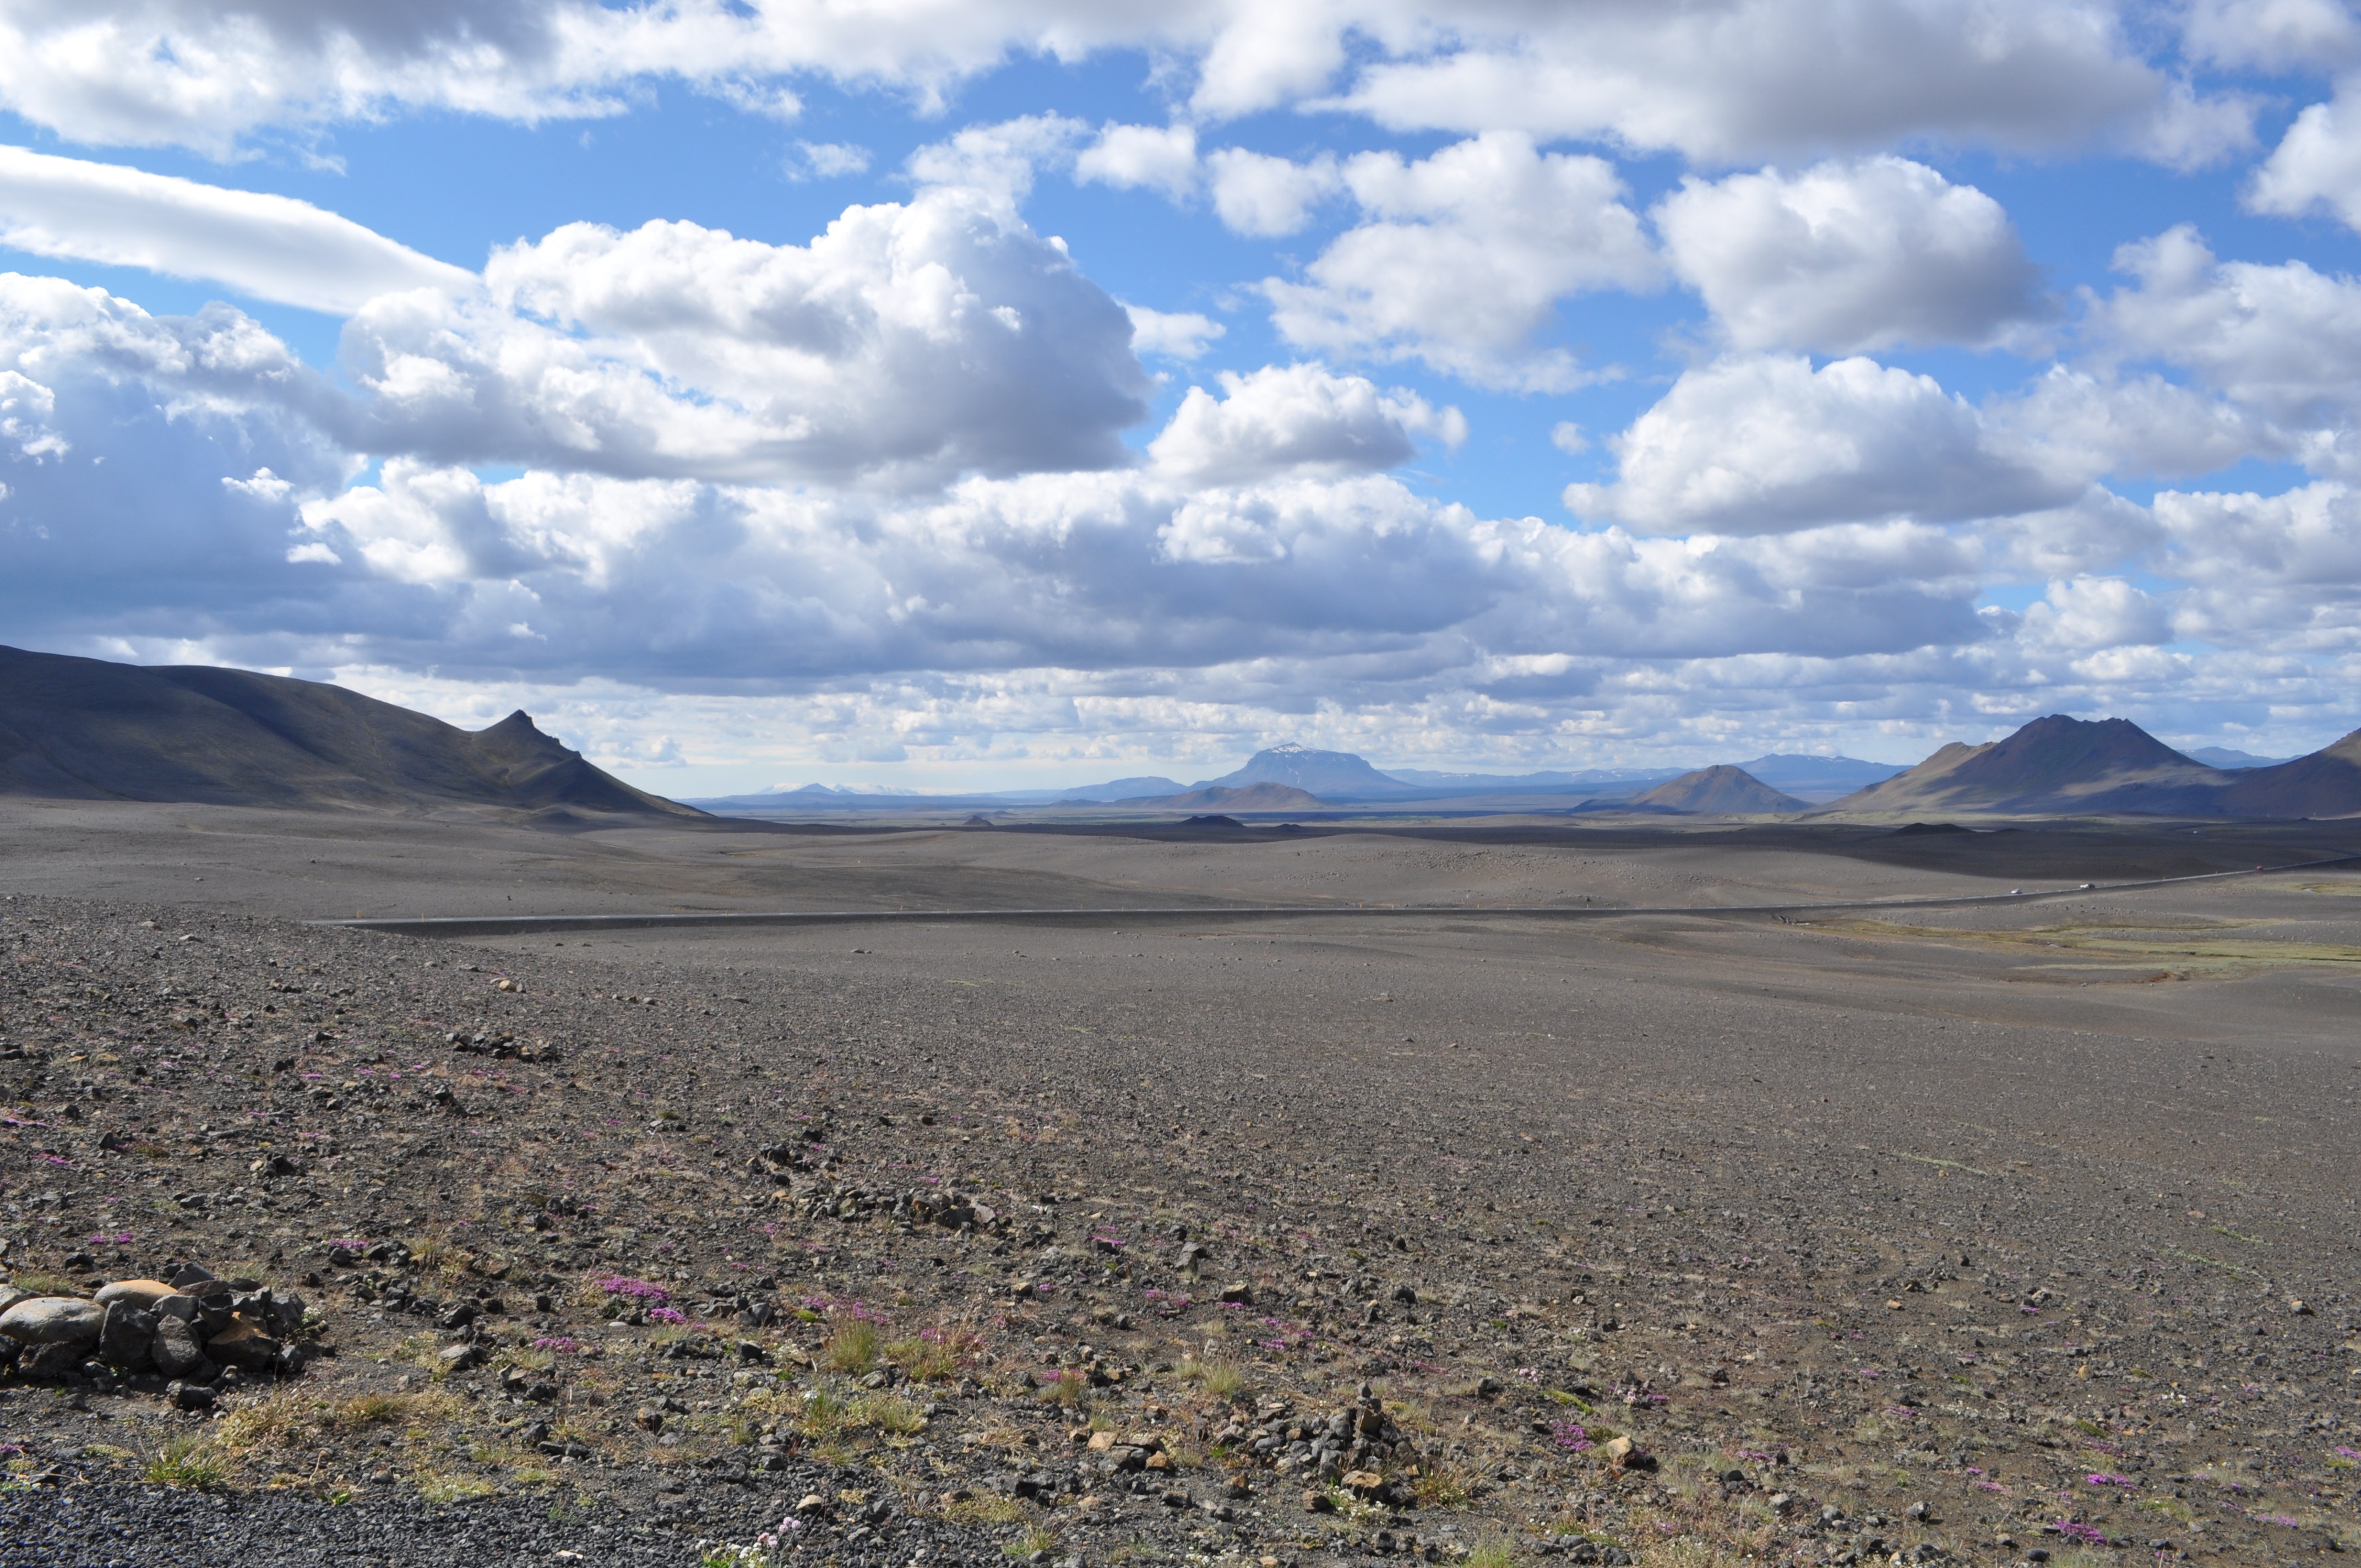
landscape, sea, nature, horizon, wilderness, mountain, cloud, sky, prairie, hill, desert, lake, valley, iceland, highland, ridge, plain, grassland, badlands, plateau, fell, habitat, loch, ecosystem, tundra, wasteland, steppe, landform, natural environment, geographical feature, aeolian landform, mountainous landforms, wastes